Ivy League

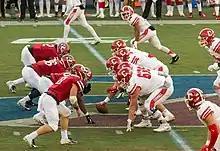
Penn (left) plays Cornell (right), 2019.

Of the 45 persons who have served as President of the United States, 16 have graduated from an Ivy League university with either a Bachelor's or advanced degree. Of them, eight have degrees from Harvard, five from Yale, three from Columbia, two from Princeton and one from Penn. Twelve presidents have earned Ivy undergraduate degrees. Four of these were transfer students: Woodrow Wilson transferred from Davidson College, Barack Obama transferred from Occidental College, Donald Trump transferred from Fordham University, and John F. Kennedy transferred from Princeton to Harvard. John Adams was the first president to graduate from college, graduating from Harvard in 1755.